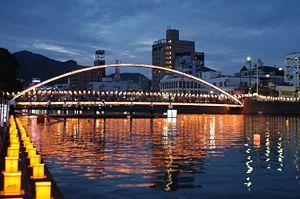
O bon ou simplement Bon ou Ura bon est un festival bouddhiste japonais honorant les esprits des ancêtres. O bon existe depuis plus de cinq cents ans et fut importé de Chine où il est appelé « fête des fantômes ».